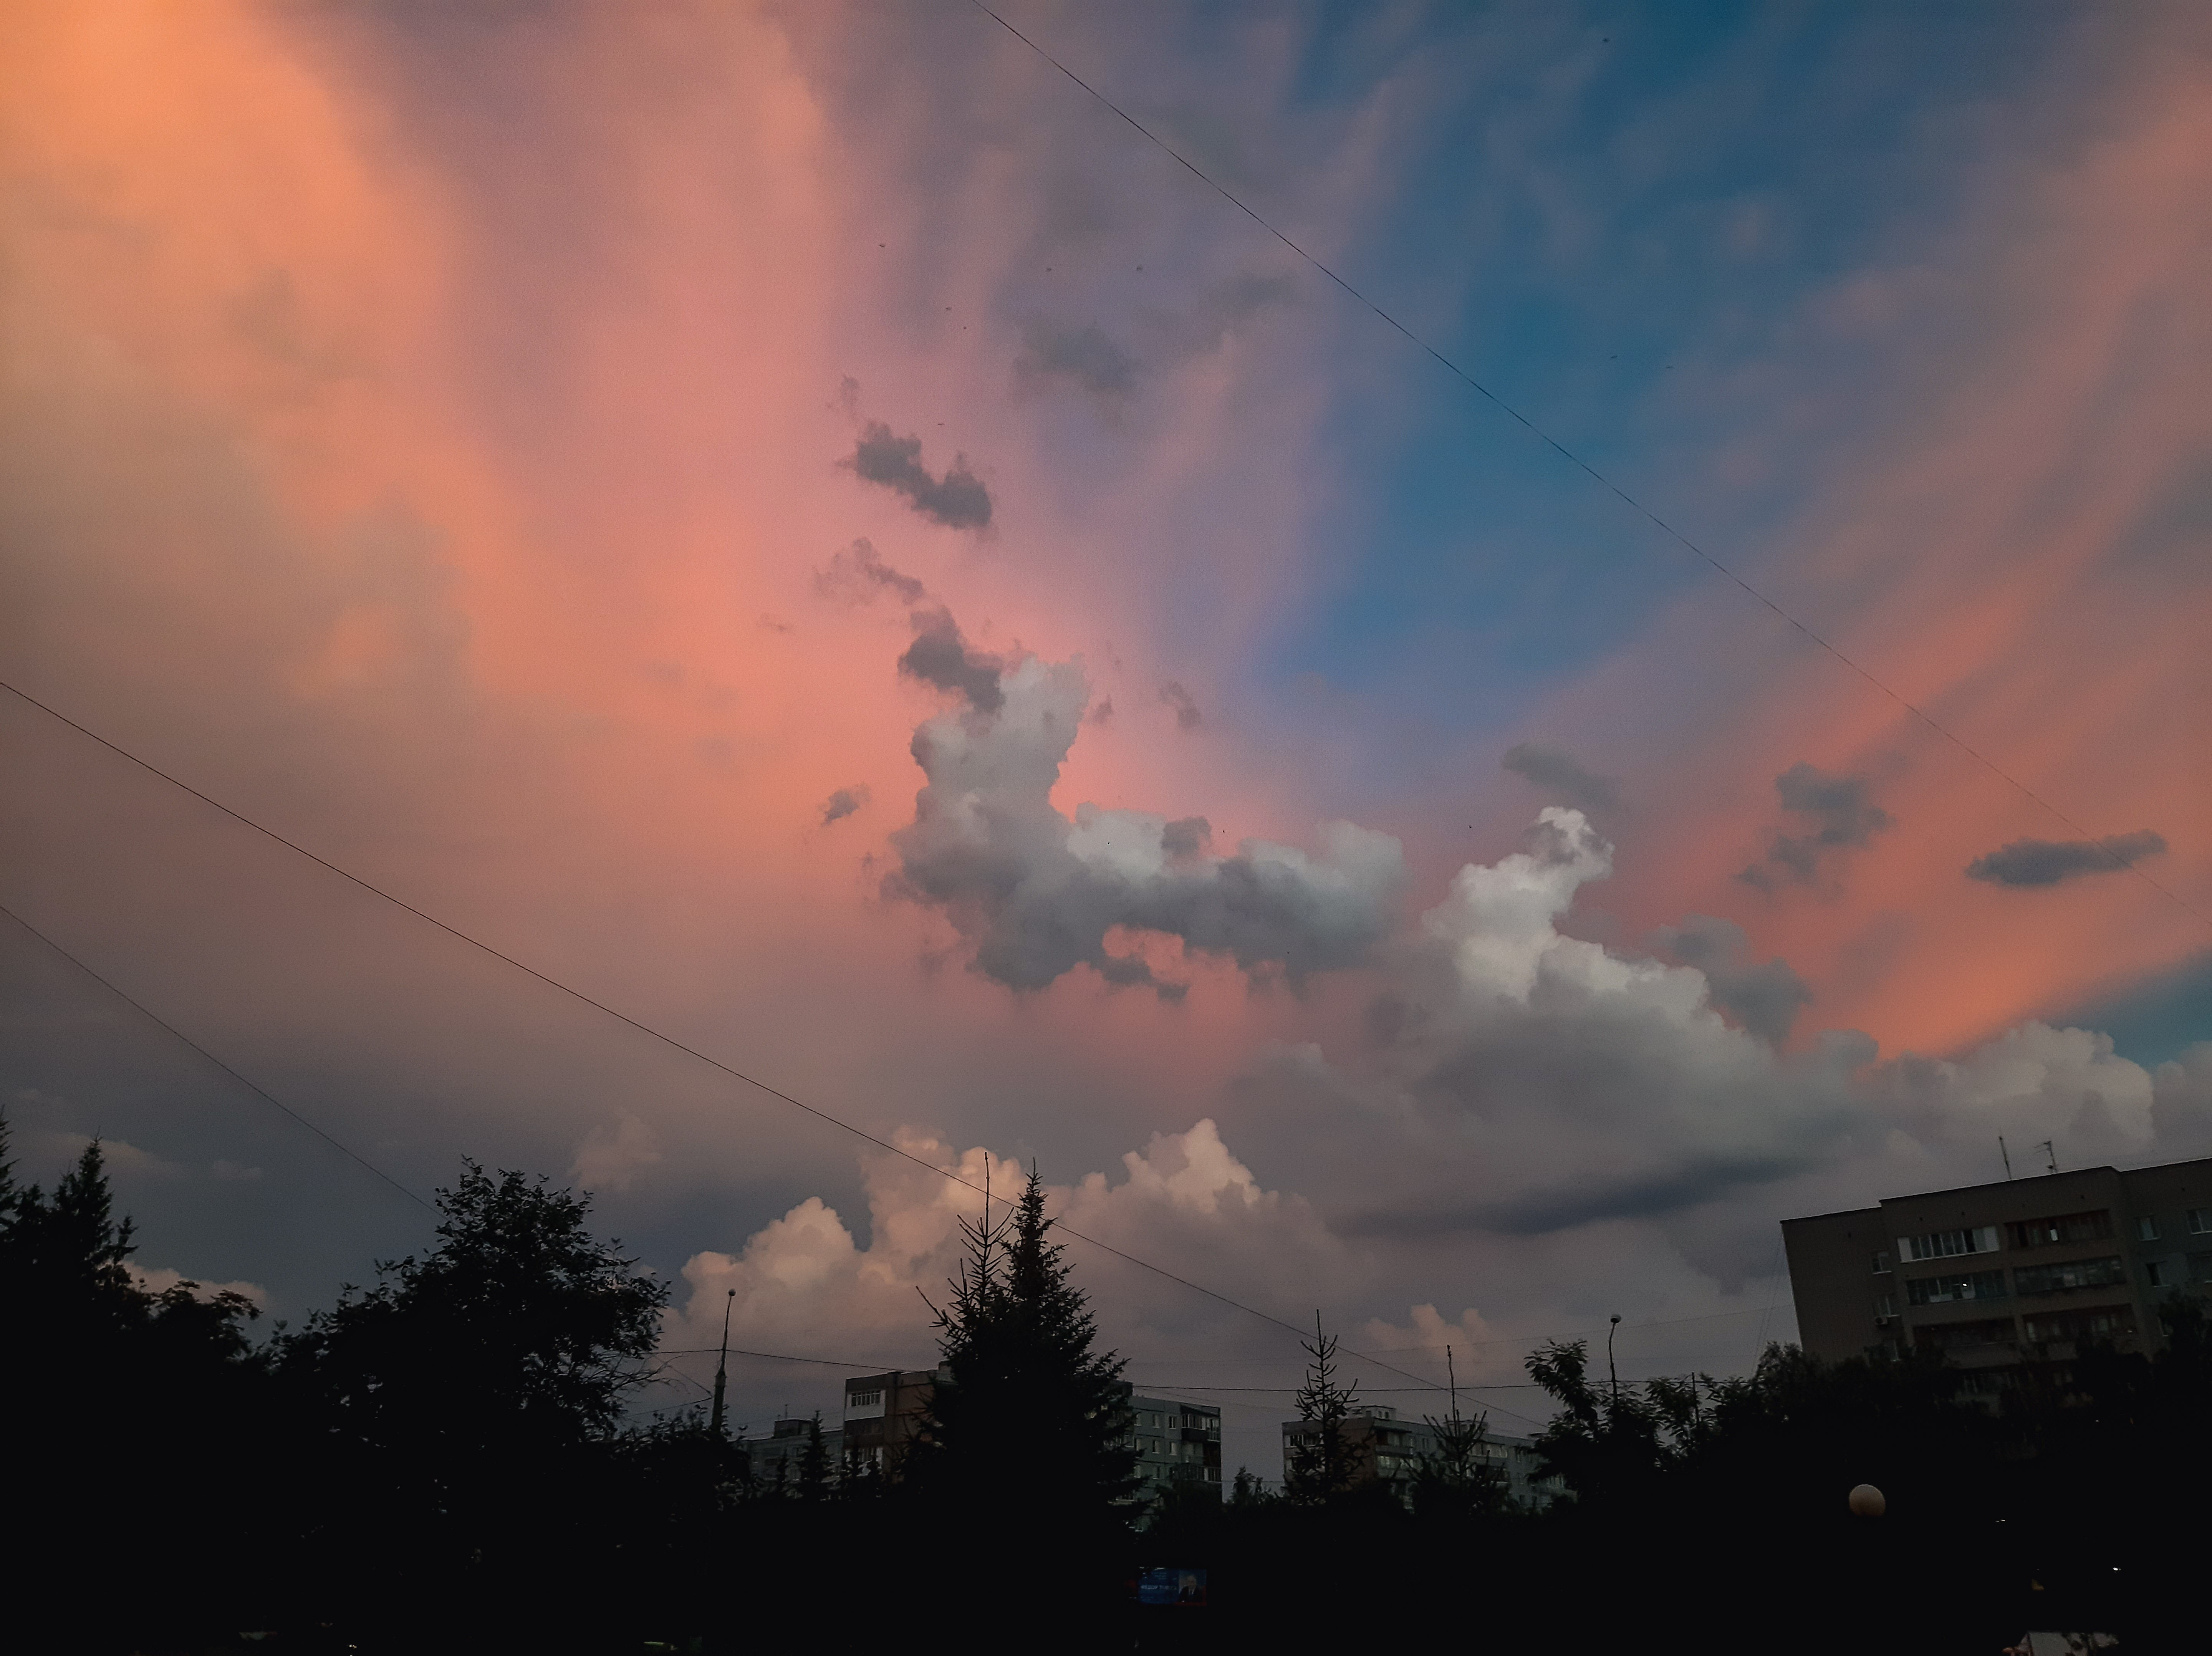
clouds, sunset, sunrise, sky, blue, orange, cloudy, weather, summer, evening, day, contrast, background, cloud, atmosphere, ecoregion, afterglow, tree, sunlight, dusk, cumulus, atmospheric phenomenon, red sky at morning, horizon, overhead power line, landscape, natural landscape, electricity, geological phenomenon, darkness, dawn, city, hill, meteorological phenomenon, hill station, magenta, road, wire, public utility, night, electrical supply, winter, storm, sun, suburb, wind, ocean